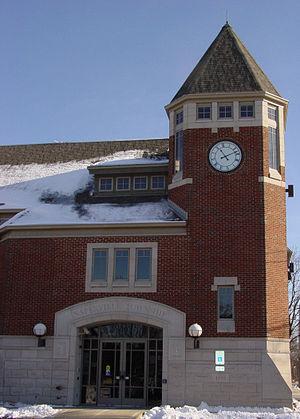
Naperville Township est un township du comté de DuPage dans l'Illinois, aux États-Unis.